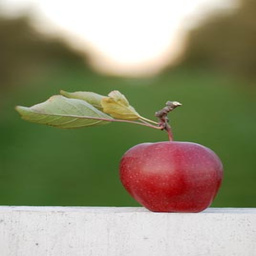
Label: Apple